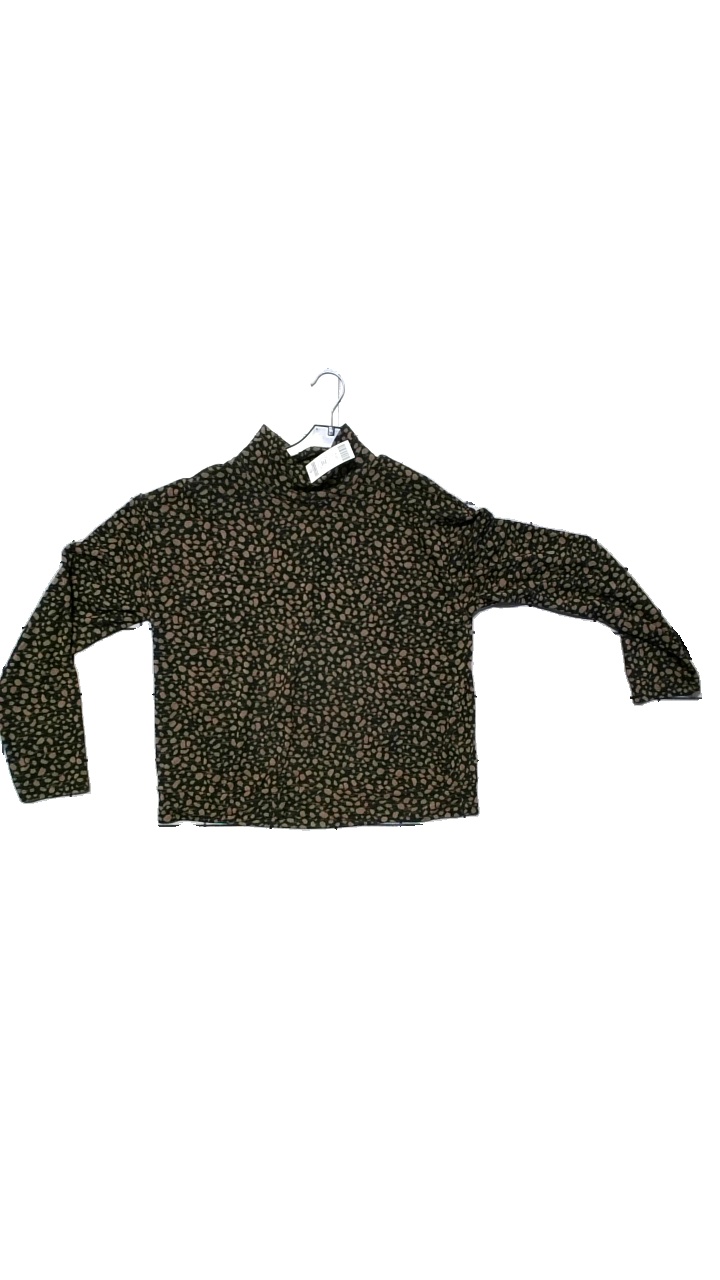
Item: Sweater (Ladies)
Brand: Carin Wester
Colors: Black, Brown
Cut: Regular
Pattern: Dots
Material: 60& Viskose 35% polyester 5% elastane
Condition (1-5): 4
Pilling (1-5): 4
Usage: Reuse
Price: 100-150